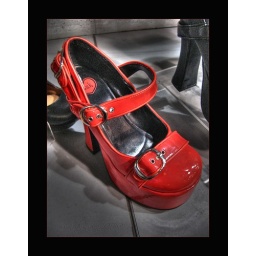
A rather shiny red shoe - didn't have any left in my size (or right)